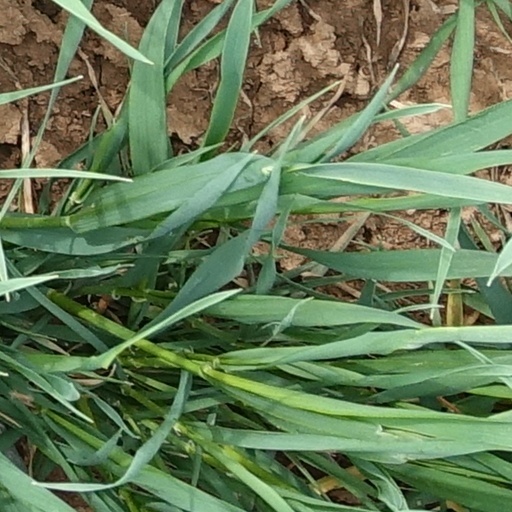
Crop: wheat